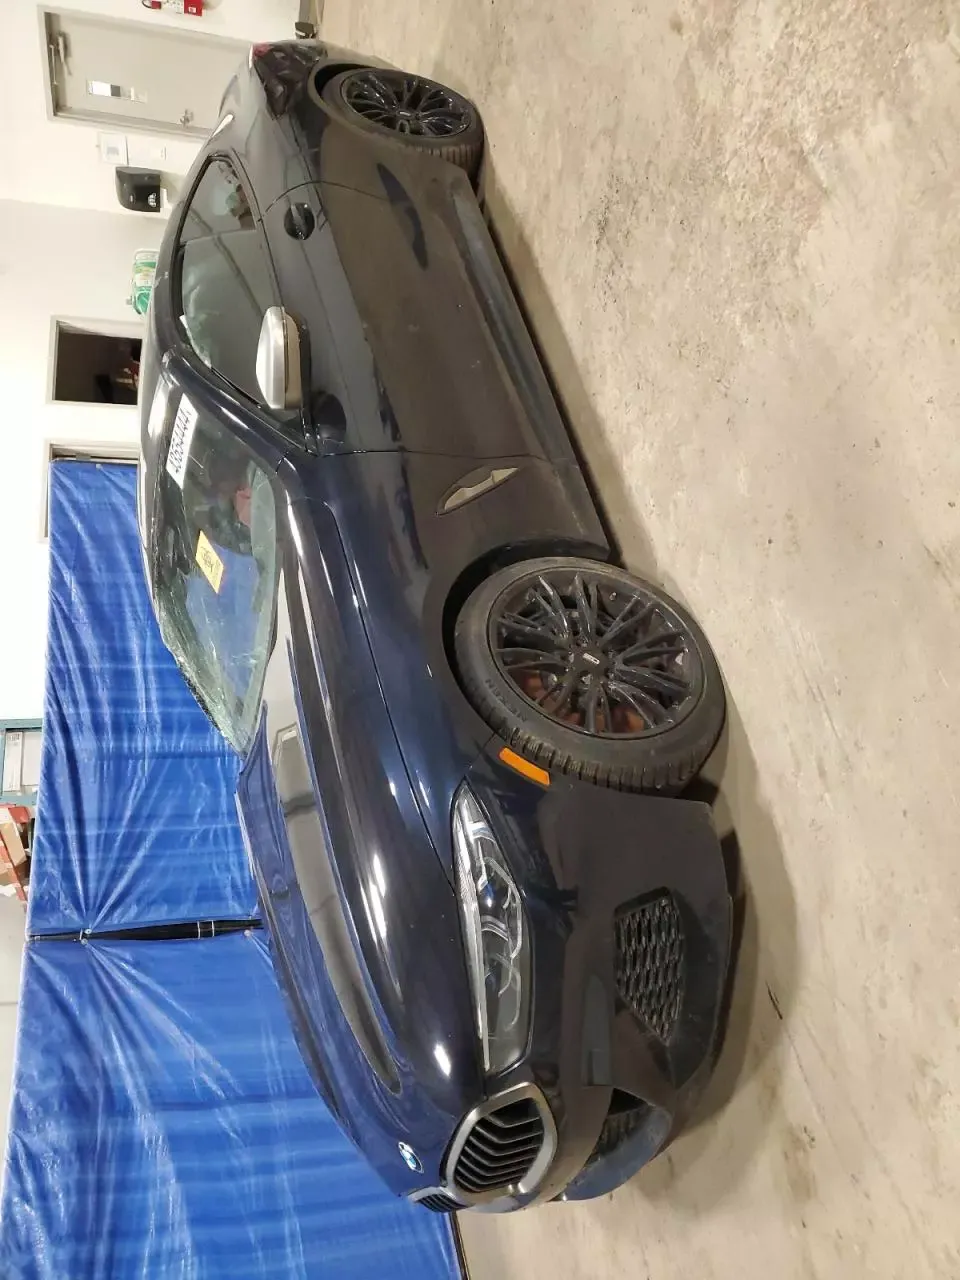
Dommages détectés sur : pare-brise avant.
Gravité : majeur